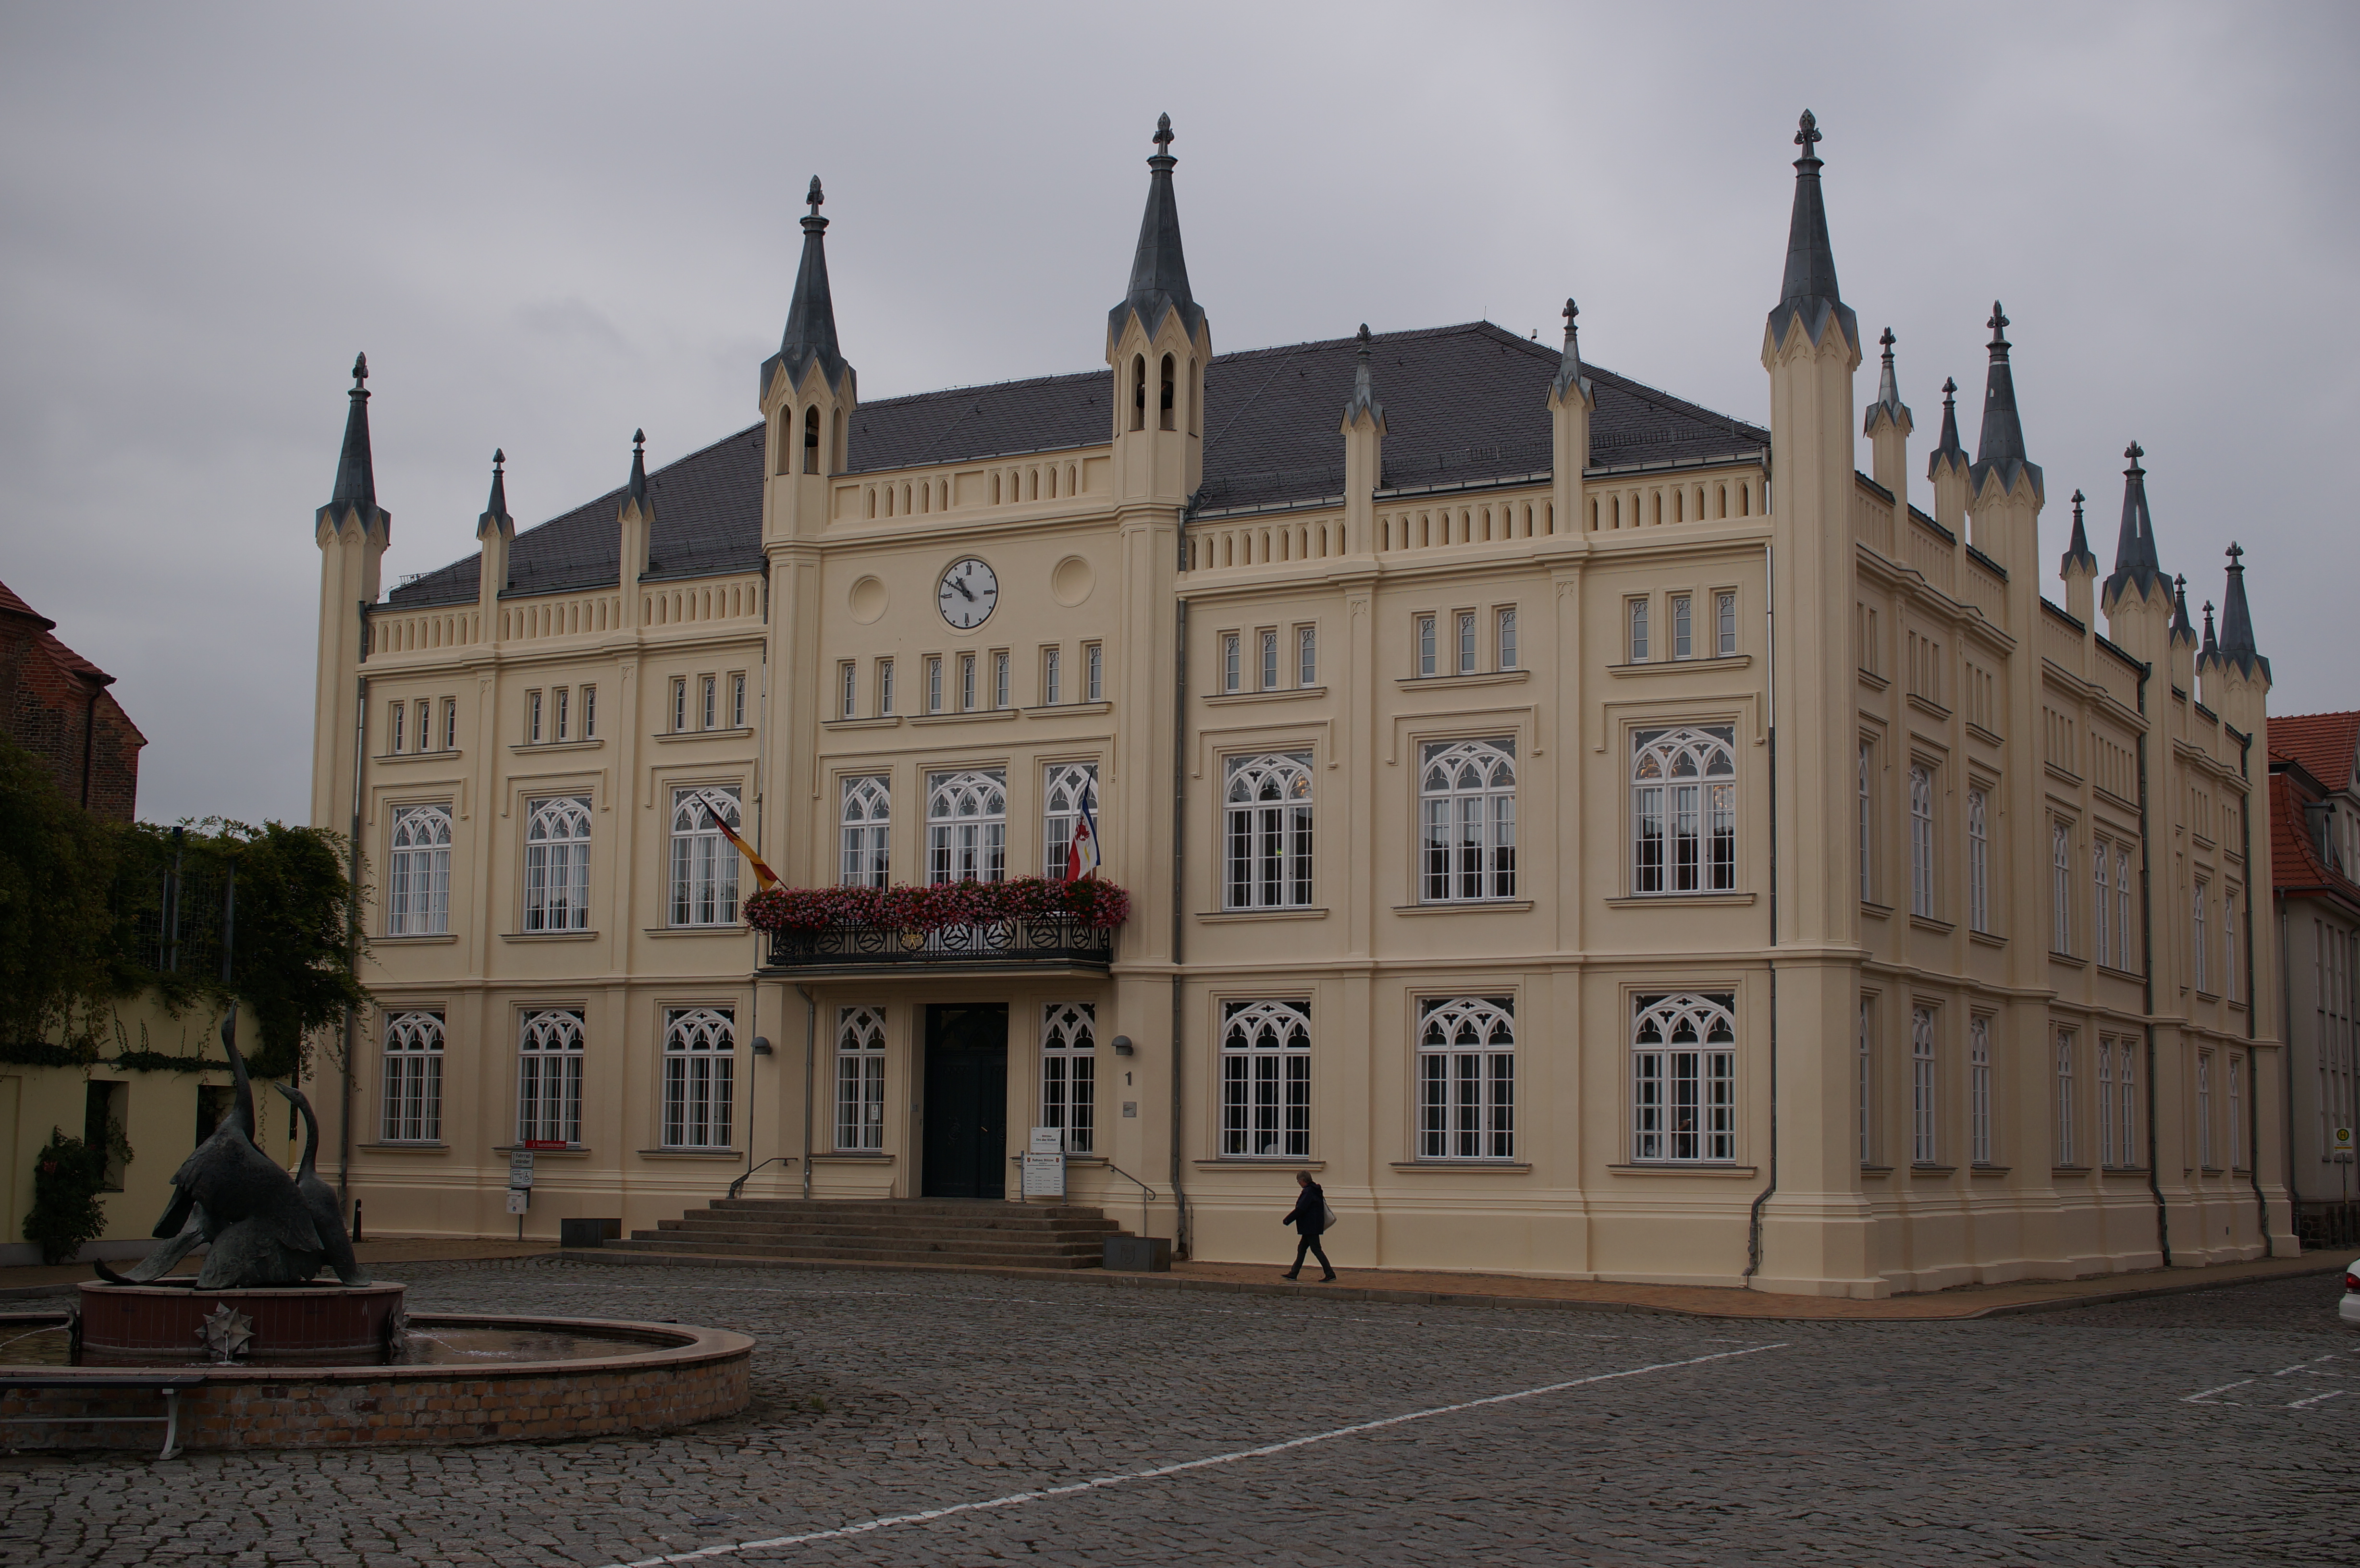
architecture, town, building, chateau, palace, city, downtown, landmark, facade, 2016, germany, deutschland, sony, town square, sigma, estate, nex, nex6, mecklenburgvorpommern, lenstagged, steffenzahn, 30mm, btzow, sigma30mm28exdn, sigma30mmf28, sigma30mmf28dn, sigma30mm, seat of local government